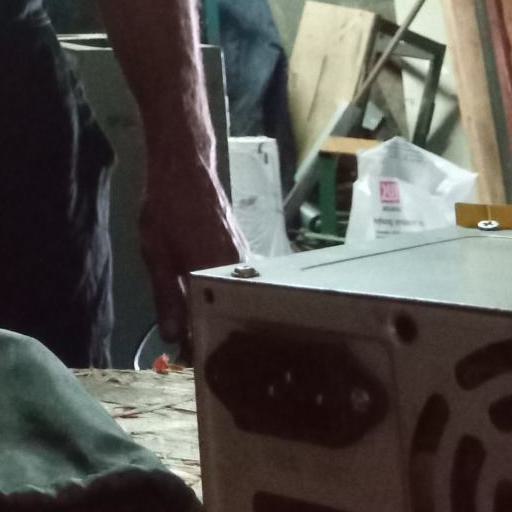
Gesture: no_gesture